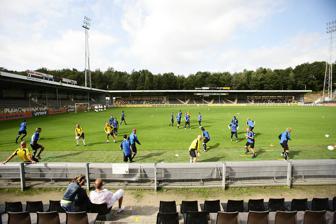
Building: De Koel
Country: Germany
Year built: 1972
Stadium in Venlo, Limburg, Netherlands De Koel Covebo Stadion Inside the stadium Full name Covebo Stadion Former names De Koel (1972– present ) Seacon Stadion (2005–2019) Covebo Stadion (2019– present ) Location Venlo , Limburg Coordinates 51°21′07″N 6°10′47″E / 51.35194°N 6.17972°E / 51.35194; 6.17972 Owner VVV-Venlo Capacity 8,000 Record attendance 24,500 (vs. Ajax , 13 March 1977) Field size 105 by 68 metres (114.8 yd × 74.4 yd) Surface Natural grass Construction Built 1971–1972 Opened 15 December 1974 ; 50 years ago ( 1974-12-15 ) Renovated 2003, 2007 Tenants VVV-Venlo (1972– present ) VVV-Venlo Women (2010–2012) De Koel ( Dutch pronunciation: [də ˈkul] ), also known as Covebo Stadion – De Koel , is a multi-purpose stadium in Venlo , Limburg , Netherlands. It is currently mostly used for football matches and is the home stadium of VVV-Venlo . The stadium is able to hold 8,000 spectators, and was built in 1972. Background The stadium is located near the former Stadium De Kraal in a pit ("koel" is Venlo Limburgish for "pit") on Kaldenkerkerweg, on top of the steep fringe in the east of Venlo. The stadium was once able to accommodate 24,500 spectators during a match between VVV and Ajax in 1977. When Dutch competitive football experienced a dip in public interest in the late 1980s, De Koel managed to keep their spectator numbers up to standard. Behind PSV , Feyenoord and Ajax, De Koel reached some of the highest spectator numbers of the then Eredivisie . Name and sponsorships In 2003, De Koel was thoroughly renovated and in 2005 it became known as Seacon Stadium -De Koel- , named after the club's main sponsor. After 14 years, the club found another sponsor as its namesake. As of 14 January 2019, the name of the stadium was changed to Covebo Stadion - De Koel - , as a result of a sponsorship deal that includes the 2020–21 season. That agreement was extended for another year in January 2021 until the 2021–22 season. Structure, facilities and future plans Not only the location is famous, the long staircase from which players descend from the dressing rooms to the playing field is also famous. This staircase was therefore the subject of a mini-documentary produced by the VPRO program Holland Sport in 2009. It is also one of the last stadiums in the Netherlands that still has terracing . In the long term, VVV-Venlo have considered building a new stadium at a different location. For a long time, the former barracks site in the Blerick district was considered. Plans were, however, discontinued in early-December 2013, after it became clear that the revised zoning plan would only allow football in the evenings. VVV would therefore make improvements to the De Koel in the coming years. For the 2007–08 season, the stadium was thoroughly renovated to prepare it for modern Eredivisie standards. Due to the renovations, the capacity was considerably reduced to around 8,000. Keisuke Honda of VVV-Venlo in action during the Eredivisie match between VVV and Groningen at De Koel on 22 August 2009 In June 2017, VVV developed plans to build a new stadium at the location of De Koel. The estimated costs (€12.5 million) would have to be invested from the business community. Six months later, VVV reached an agreement with the municipality of Venlo, owner of land and buildings around the stadium, about the purchase price of €545,000. As a new land owner, the club started working on the desired renovation of the stadium. After his retirement as club chairman, Hai Berden was appointed 'construction curate' and VVV announced on 29 June 2018 that the East Stand in De Koel would be named after him and henceforth known as the "Hai Berden tribune". In June 2018, VVV started with phase 1 of the renovation, which was to cost a total of €6 million. In addition, some facilities (such as parking lot, toilets, catering and the new roof of the South Stand) would be improved and at the end of the year the construction of a new entrance was started, in which the ticketing, the fan shop, a museum and more workplaces for administrative staff would be accommodated. At the end of the 2018–19 season, the East Stand would be rebuilt with 800 additional seats and equipped with a fan café. After this first phase, the renovation would take place in the form of a multi-year project that must be completed within 15 years at the latest. The ultimate goal is a compact stadium with closed corners and an ultimate capacity of 12,000 covered seats. In May 2019, it turned out that some of the plans had to be postponed, including the renovation of the East Stand. The main reason was that the financing has not yet been finalised. Pitch In the 2012–13 season, the pitch of De Koel, which in 2009 was voted the best pitch in the Eerste Divisie , was in very bad condition. So bad in fact that it finished last in the "VVCS Fields Competition", a classification put together by the eighteen chairmen of the Eredivisie clubs. VVV thus opted to replace the turf with an artificial turf. On 30 July 2013, it was announced that the synthetic turf pitch had been approved and met the requirements of the Royal Dutch Football Association (KNVB) and UEFA . On 9 August 2013, VVV played its first league match on this pitch against Willem II (2–0 win). In May 2020, VVV chose to abandon the synthetic turf pitch again after seven years. From the 2020–21 season, there would again be natural grass in De Koel again. References